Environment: real
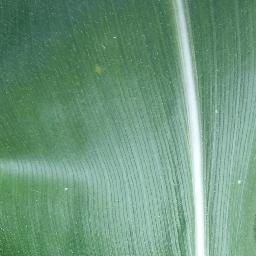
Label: healthy